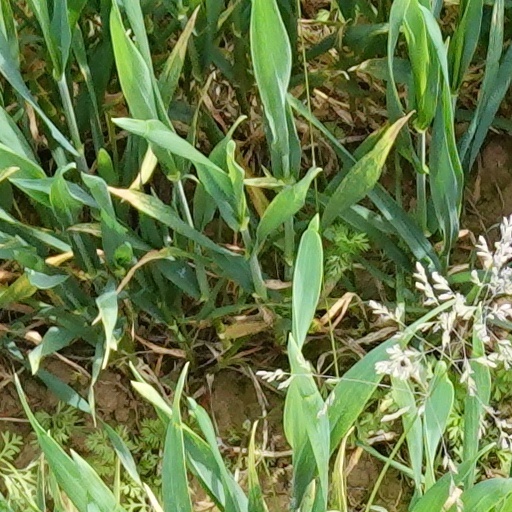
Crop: wheat